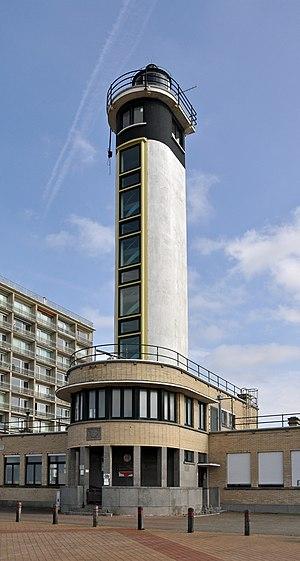
Blankenberge (Belgique): le phare
Cette page dresse la liste des phares de Belgique. Ils sont tous situés en province de Flandre-Occidentale.
Le phare de Blankenberge est le phare principal de Blankenberge en Belgique, qui compte également deux petits feux d'entrée de port. Il est également appelé phare de la Jetée du Comte Jean.